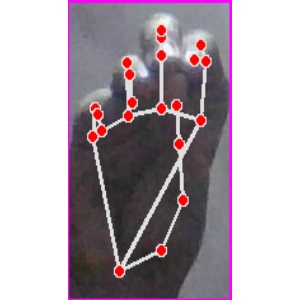
अक्षर: ङ